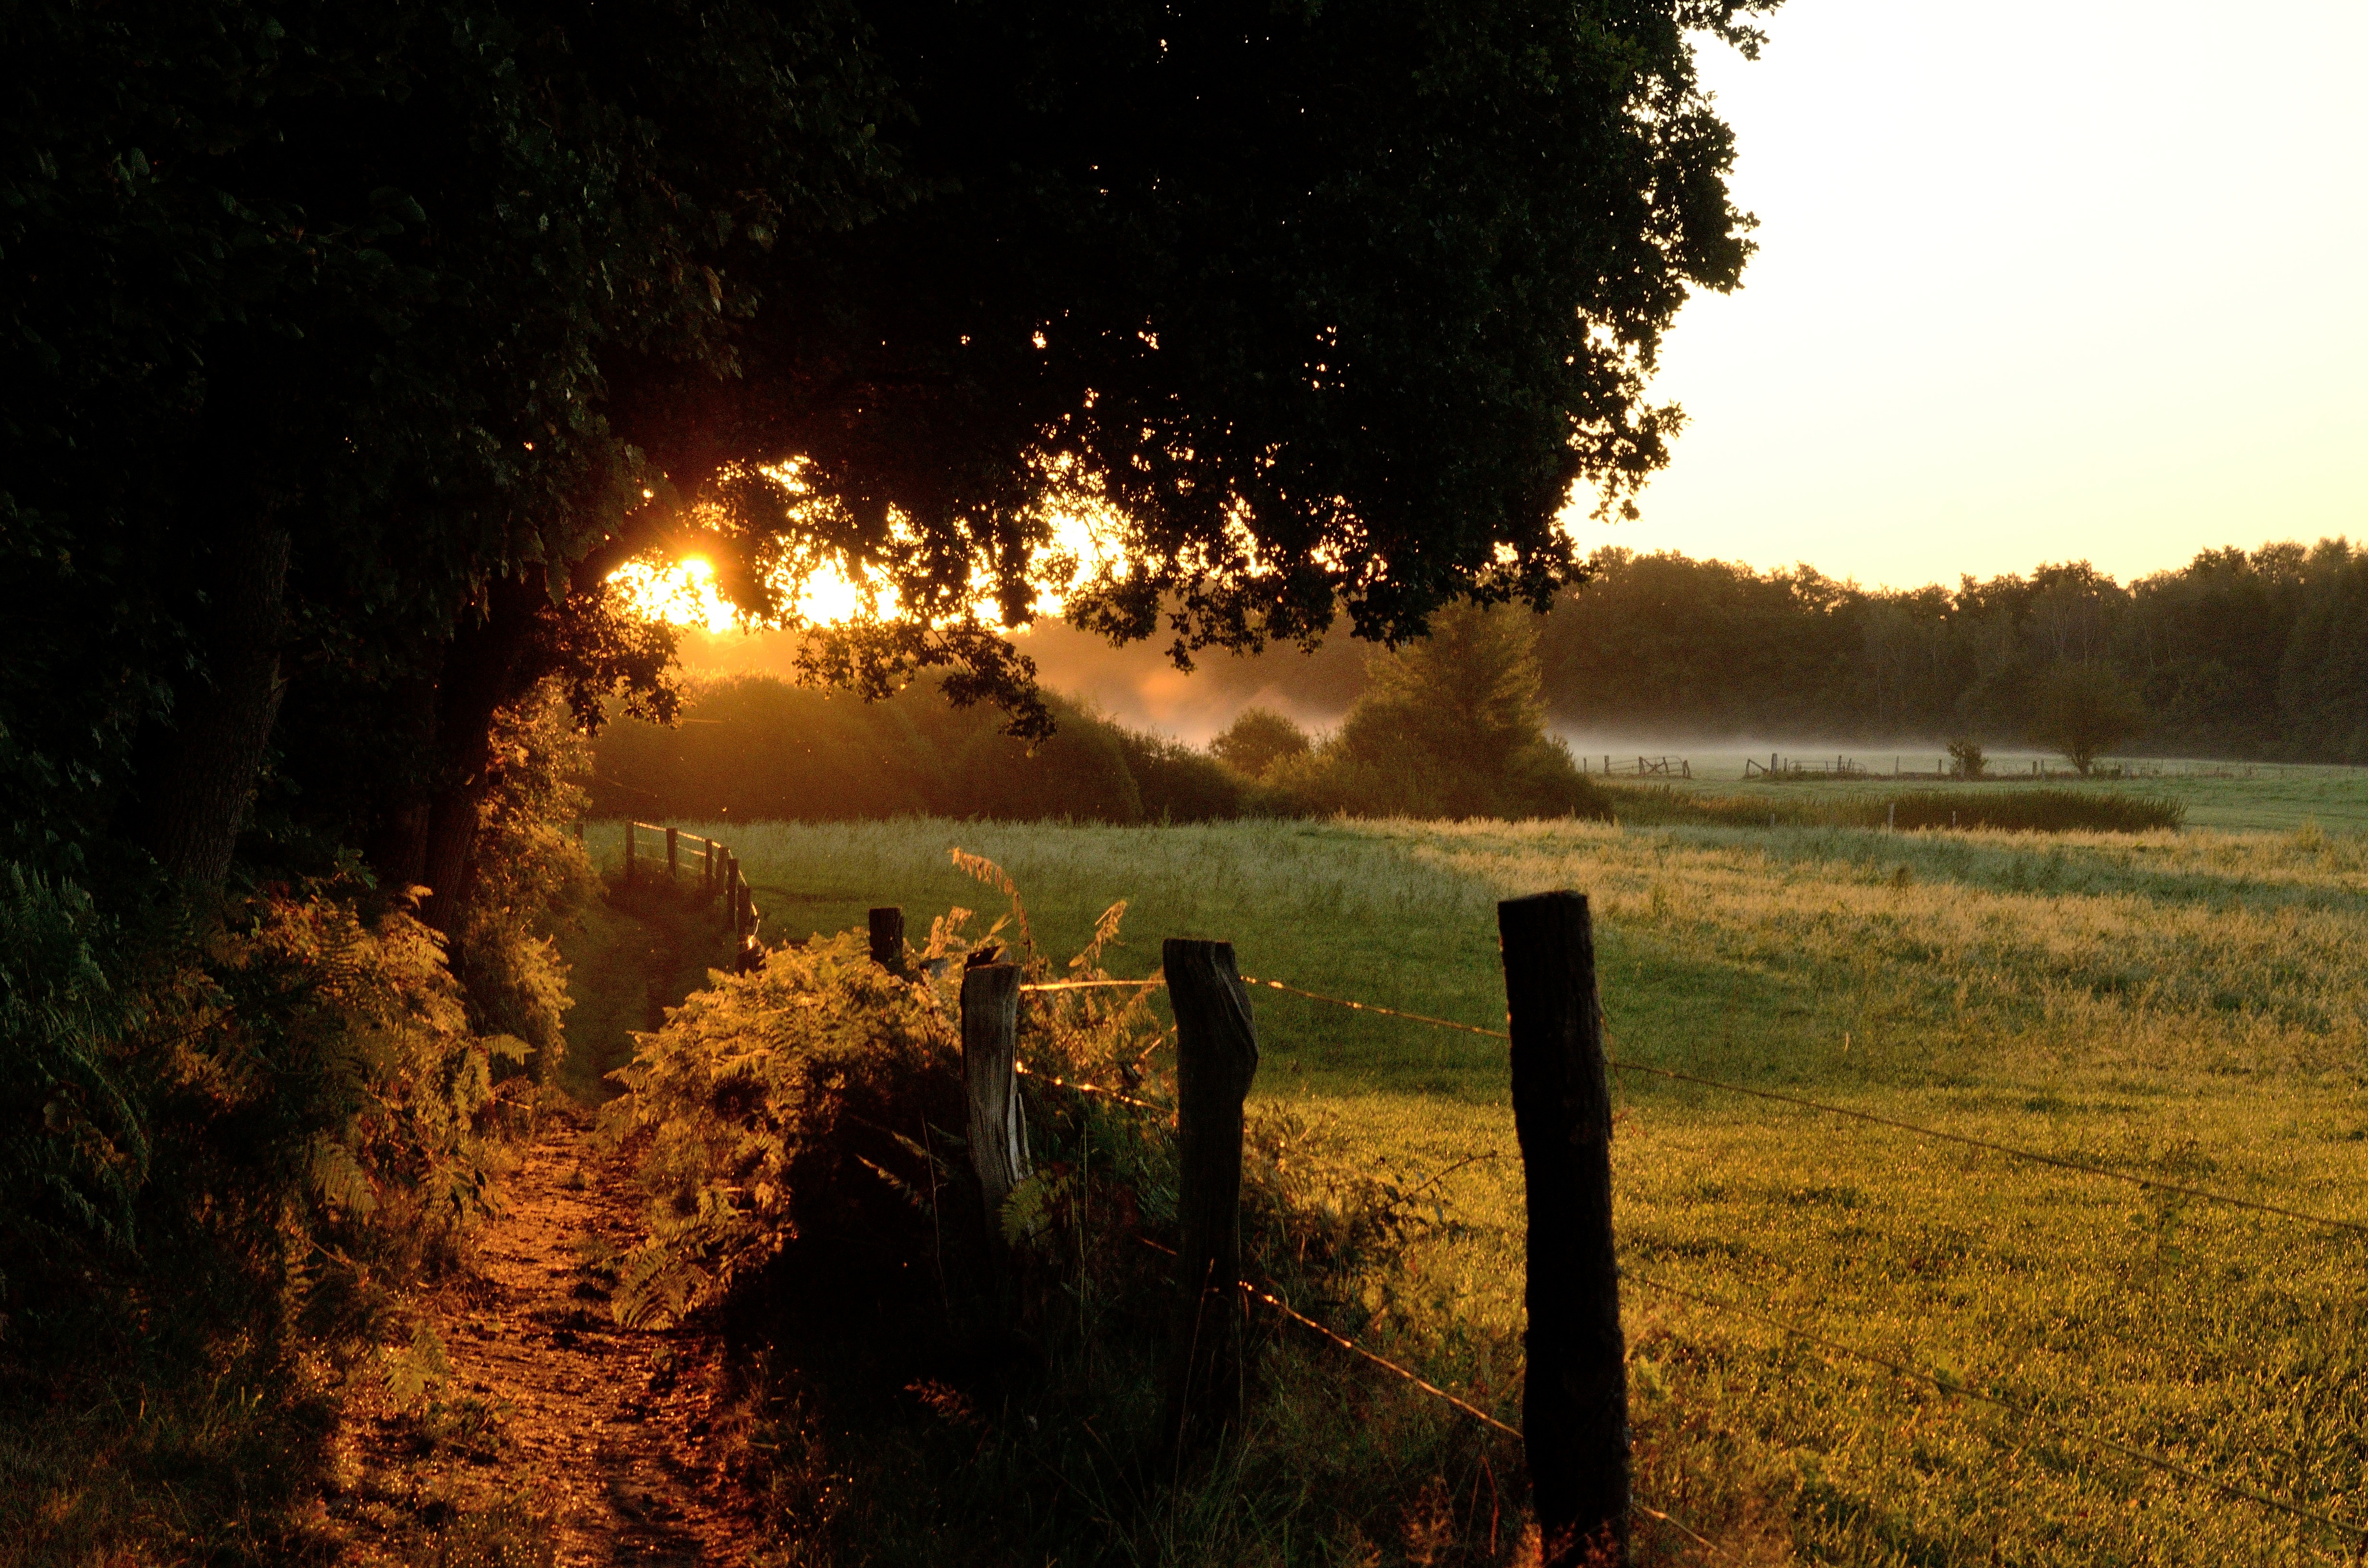
landscape, tree, nature, forest, grass, light, sun, sunrise, sunset, mist, night, sunlight, morning, leaf, dawn, dusk, evening, reflection, autumn, darkness, season, morgenstimmung, rural area, duvenstedter brook, atmospheric phenomenon, woody plant